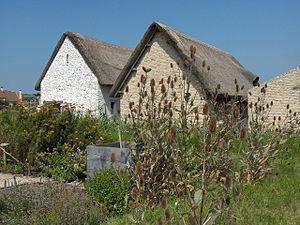
Walraversijde ou Walraversyde est un site archéologique médiéval intégré dans le domaine de Raversyde à Ostende dans la province de Flandre-Occidentale en Belgique. C'était un village de pêcheurs qui connut l'apogée de sa prospérité au milieu du XVᵉ siècle, puis déclina rapidement et disparut complètement. Des fouilles systématiques furent entreprises à partir de 1992.